CCC Yenching College

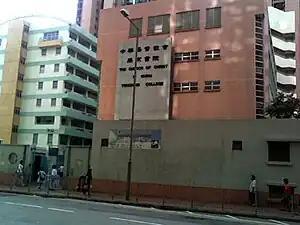

The secondary school was founded by alumni and teaching staff from Yenching University in Peking after the campus and some alumni was forced to incorporate in Peking University by Mao Zedong's Chinese Communist Party in 1952. The founders hoped that the school would restore to the university someday.